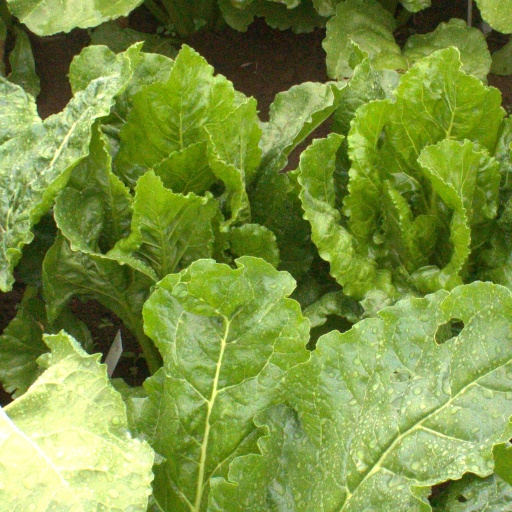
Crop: sugar beet